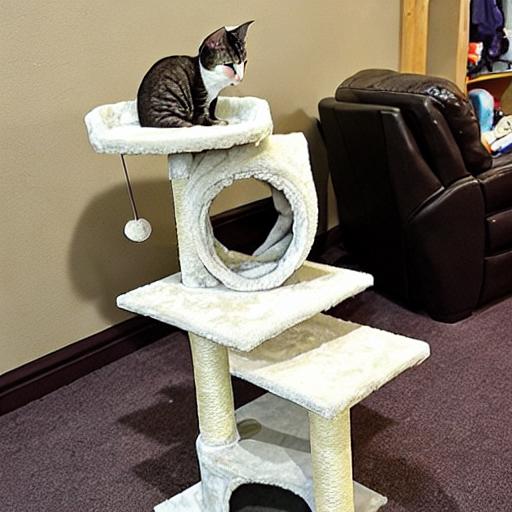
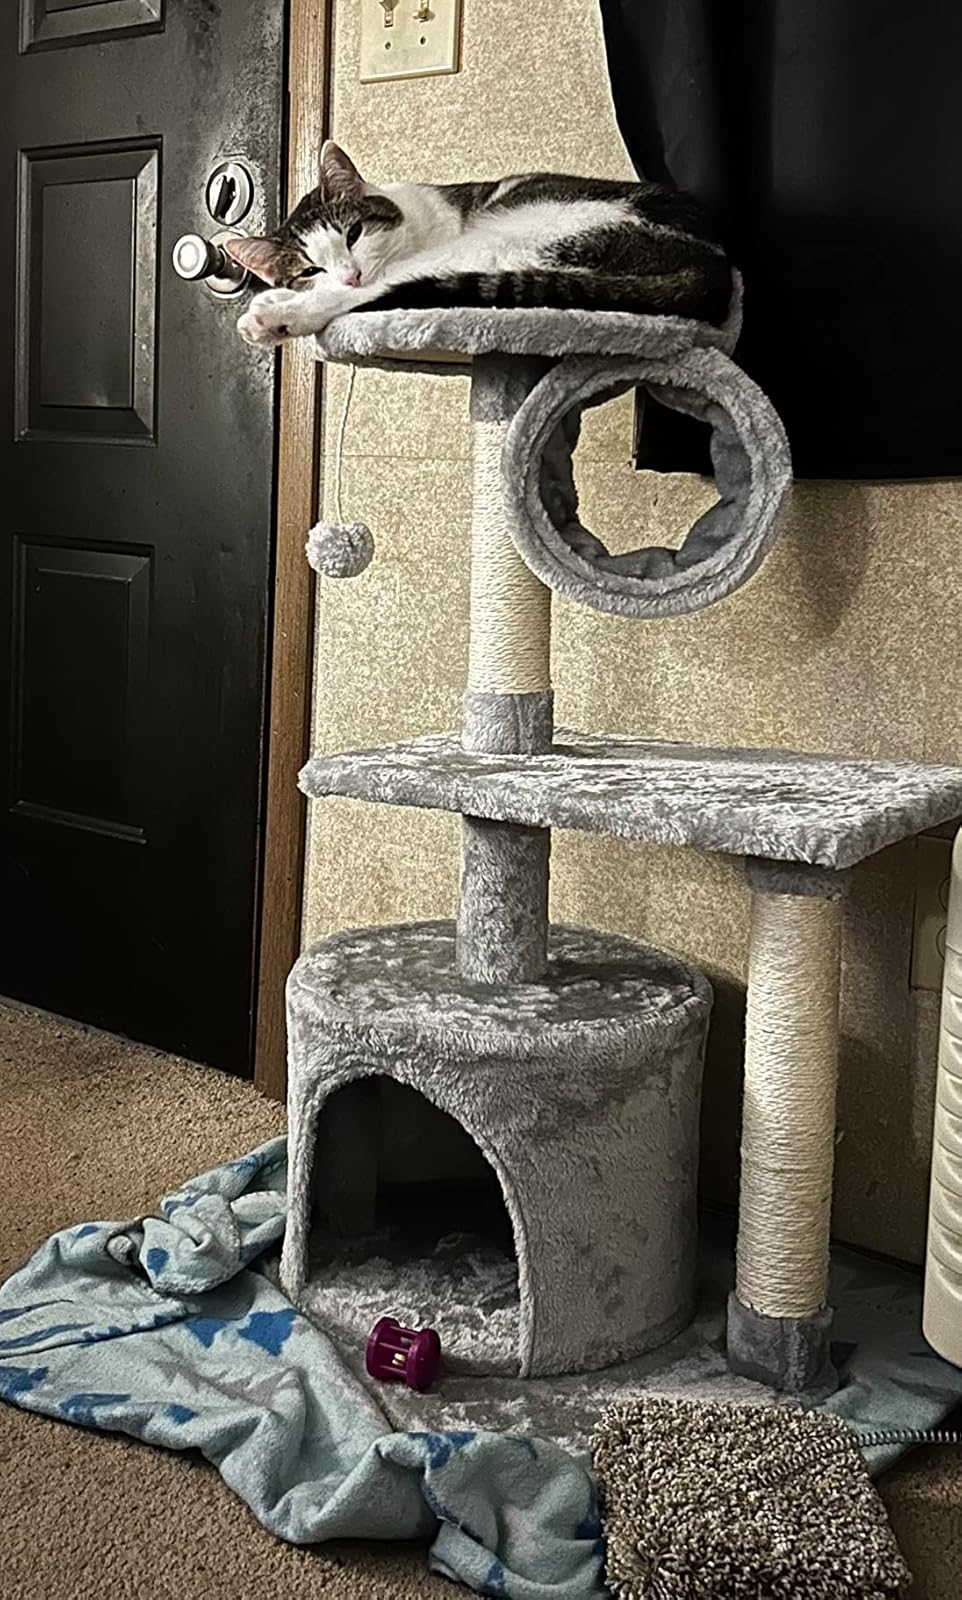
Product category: items_cat tree
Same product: no